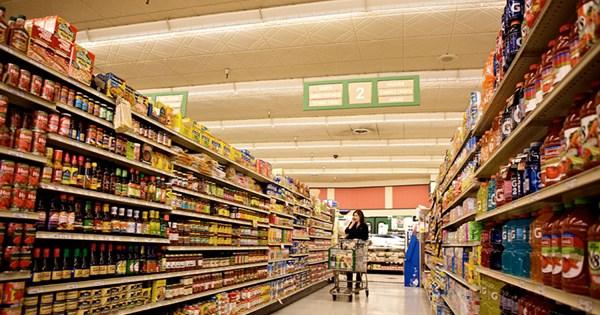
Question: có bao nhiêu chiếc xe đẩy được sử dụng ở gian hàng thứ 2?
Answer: một chiếc